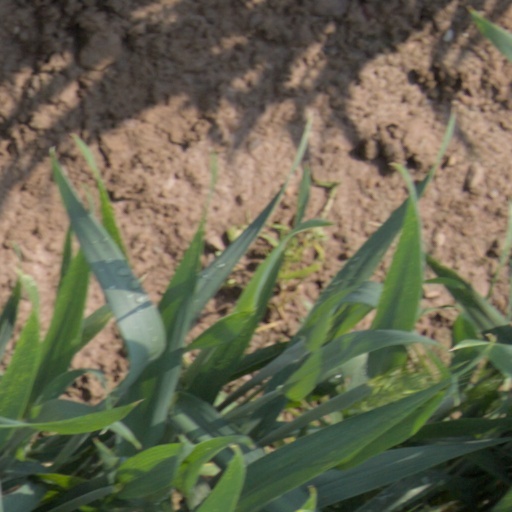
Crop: wheat